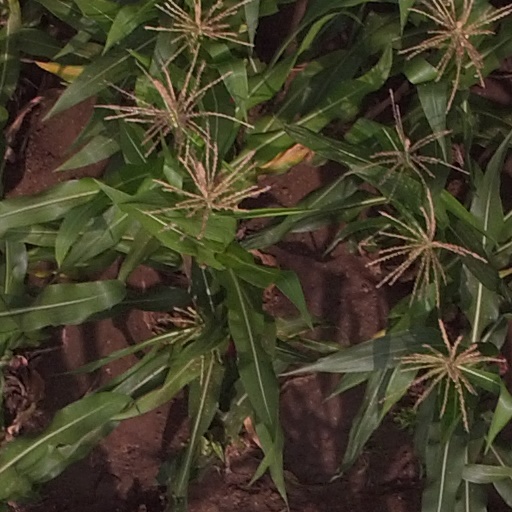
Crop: maize; corn